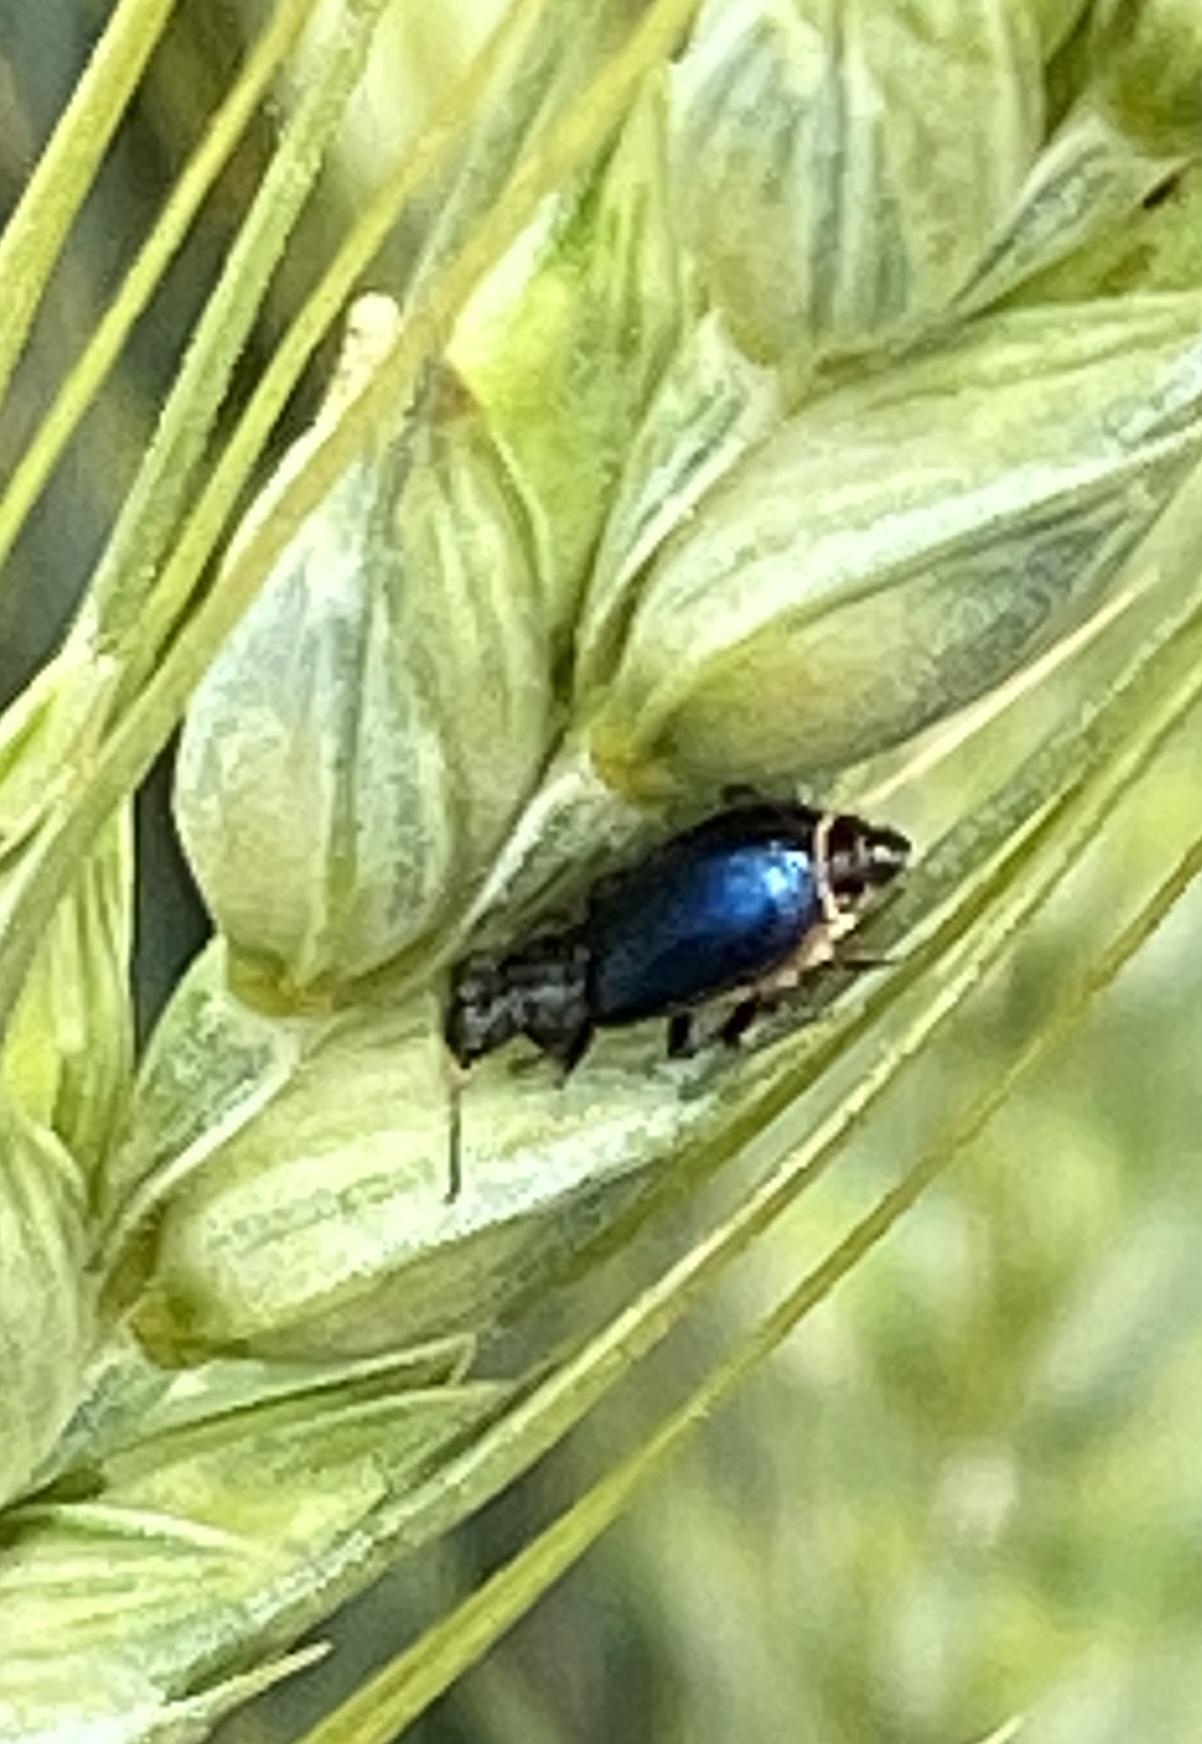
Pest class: predators